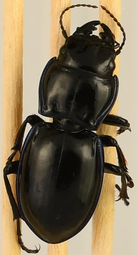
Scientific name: Pasimachus elongatus
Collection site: Central Plains Experimental Range NEON (CPER), plot CPER_006